Diesel multiple unit

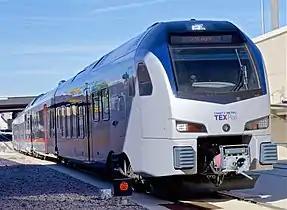
Stadler FLIRT owned by TEXRail in Texas

Canada generally follows similar buffer strength requirements to the US, but new services are evaluated on a case-by-case basis. As a result, several types of lightweight DMUs have been used: